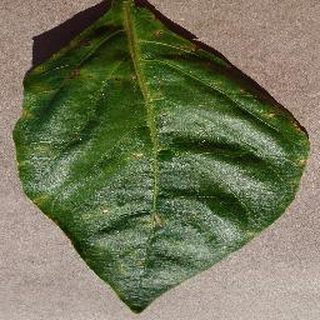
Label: bell_pepper_bacterial_spot